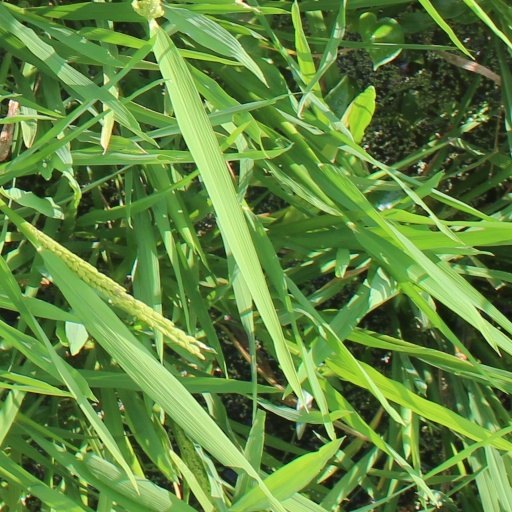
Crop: rice